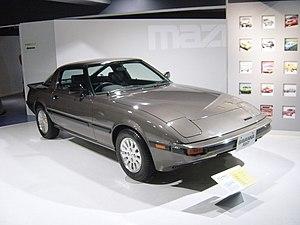
La RX-7 est une automobile à moteur rotatif produite par le constructeur japonais Mazda. C'est un modèle de voiture qui évoluera au cours du temps et plusieurs versions de celle-ci verront le jour. Ainsi vont naître successivement la SA22C, la FB3S, puis la FC3S, et enfin la FD3S.